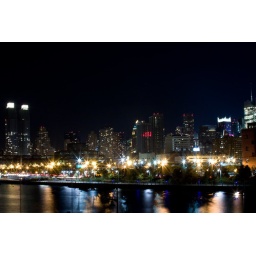
Aboard the very cool Frying Pan bar on a boat on the Hudson in Manhattan